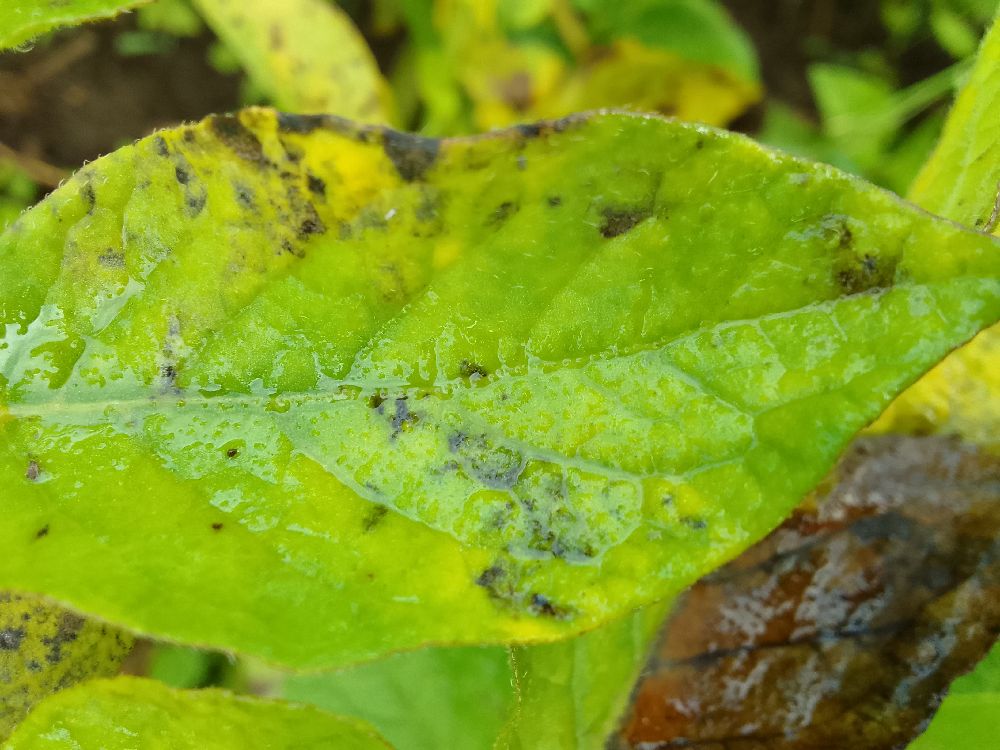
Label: Early blight